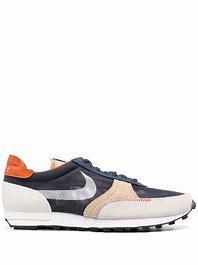
Brand: Nike
Model: Dbreak Type